Regina Martínez Pérez

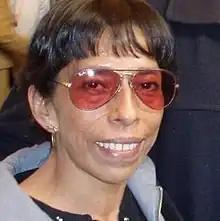

Regina Martínez Pérez (7 September 1963 – 28 April 2012) was a Mexican journalist and veteran crime reporter for "Proceso", a center-left Mexican news magazine known for its critical reporting of the social and political establishment.